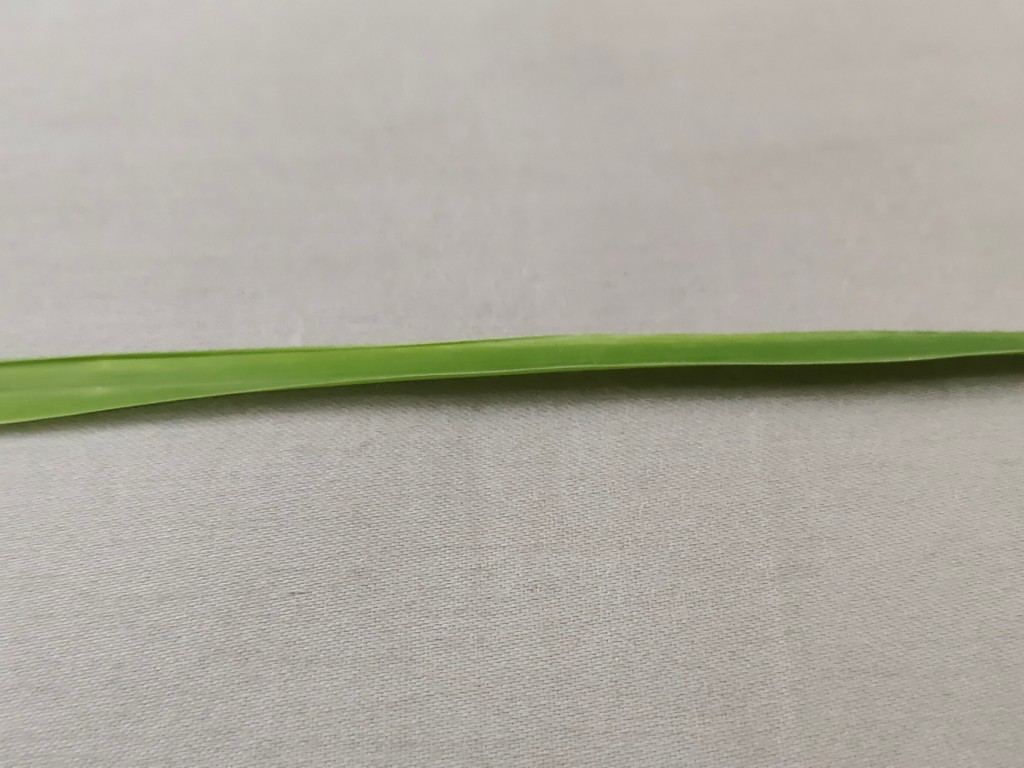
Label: Healthy